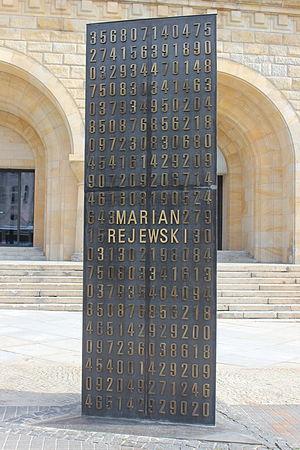
Marian Adam Rejewski est un mathématicien et cryptologue polonais né le 16 août 1905 à Bromberg et mort le 13 février 1980 à Varsovie. Il est à l'origine de la première attaque cryptanalytique sur la machine de chiffrement Enigma au début des années 1930.